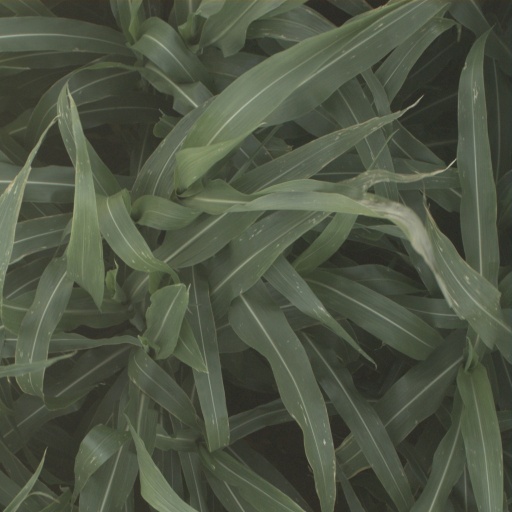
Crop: sorghum